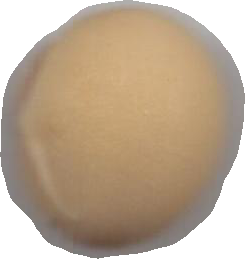
Variety: Grobogan